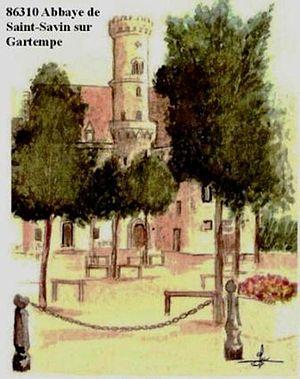
Dessin N° 05 de Saint-Savin-sur-Gartempe
Saint-Savin-sur-Gartempe, communément appelée Saint-Savin est une commune du Centre-Ouest de la France, située dans le département de la Vienne, en région Nouvelle-Aquitaine.